Viking Tamm

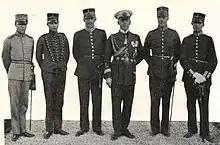
Tamm (third from the left) along with four other Swedish officers in Abyssinia in 1934.

Tamm married for the first time in 1919 with Katarina Lagercrantz (born 1900), the daughter of the envoy Herman Lagercrantz and Hedvig (née Croneborg). He married a second time in 1938 with Suzanne Kartavtzeff (born 1909), the daughter of the captain Wsevolod Kartavtzeff and Marta von Haartman. Tamm was the father of Annika (born 1920), Per-Henric (born 1922), Hedvig (born 1926) and Kristina (born 1930).